Battle of Westport

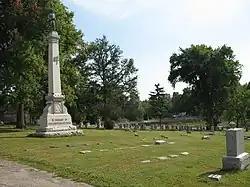
Memorial to Confederate dead on the high ground at Forest Hill Cemetery, Kansas City. Joseph O. Shelby was buried by the memorial; Waldo P. Johnson is buried behind it.

Anticipating Price's impending attack, Blunt had positioned his three available brigades along Brush Creek, while a fourth under Col. Charles Blair was "en route" from Kansas City. East of Wornall Lane (present-day Wornall Road) was the brigade of J. Hobart Ford. West of Wornall was the brigade of Charles "Doc" Jennison, with an artillery battery in support. Two regiments of cavalry filled the gap to the west between Jennison and the Kansas/Missouri state line. At a right angle to Jennison was the brigade of Thomas Moonlight, running parallel to the state line. Moonlight was positioned to either support Jennison or move against the Confederate flank.